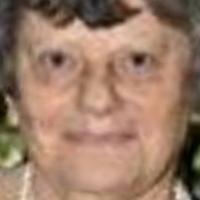
Age group: age 56-65